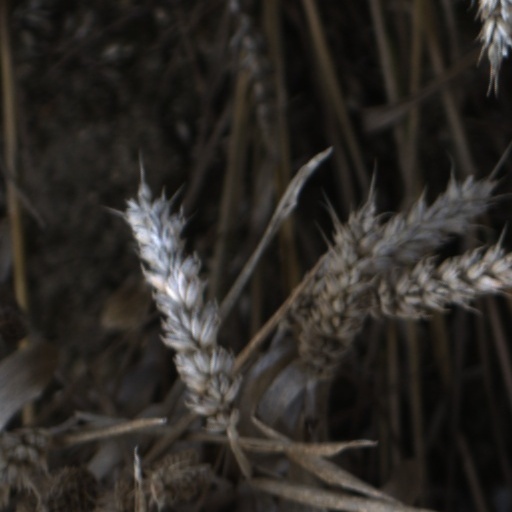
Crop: wheat